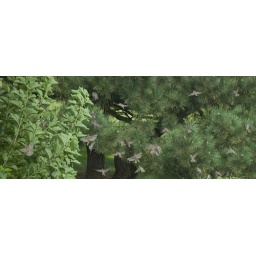
These birds were feeding in an open field when they were startled by something...